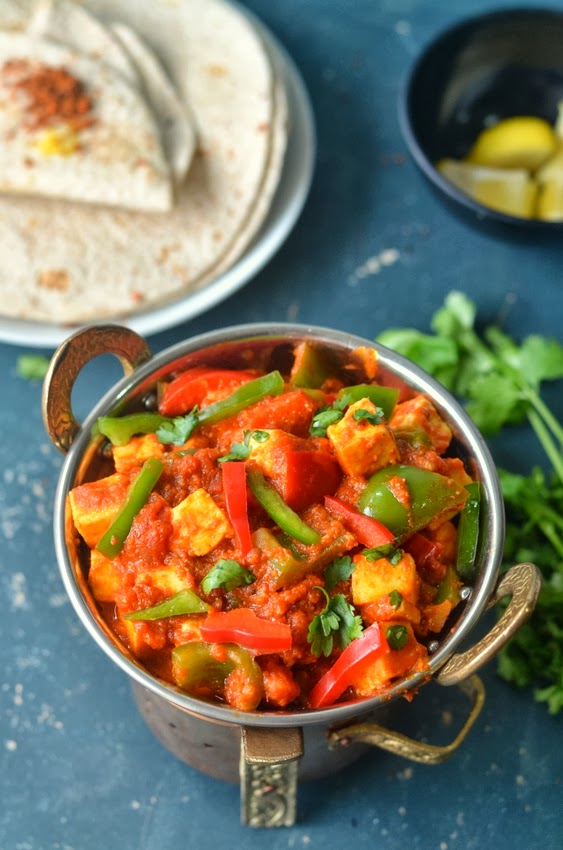
Dish: kadai_paneer